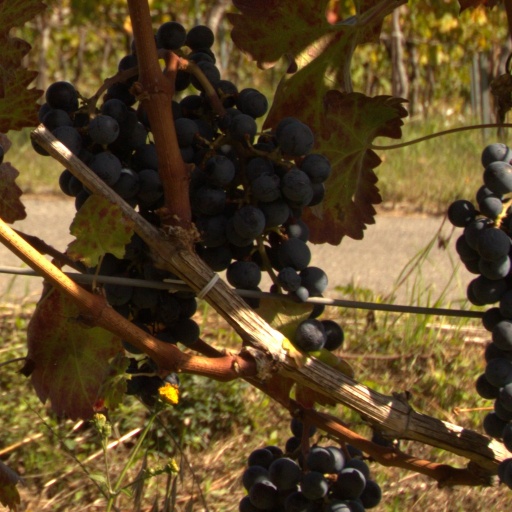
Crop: grape